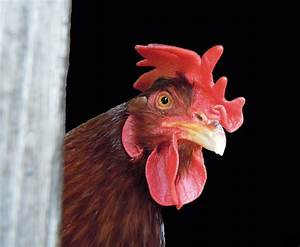
Label: chicken